Andrew Thomas Turton Peterson

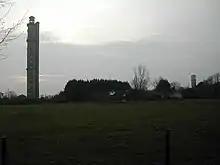
Sway tower, completed in 1886

Andrew Thomas Turton Peterson (1813–1906) was an Anglo-Indian barrister, spiritualist, socialist and amateur architect.